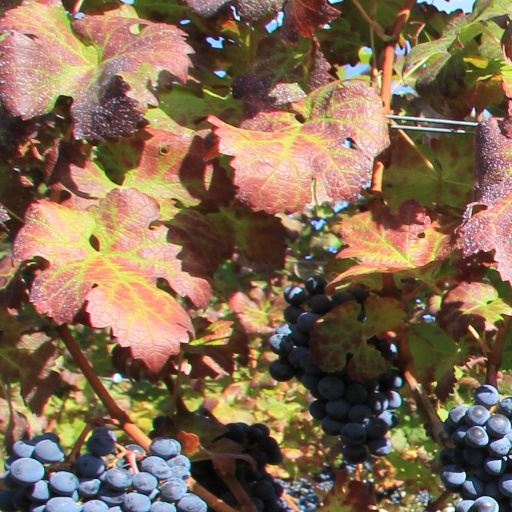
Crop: grape